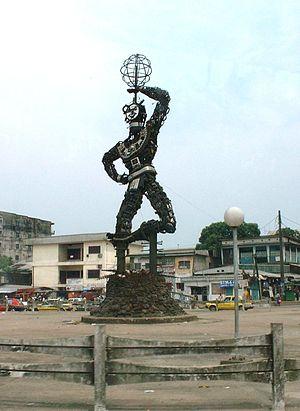
Joseph Francis Sumégné, né à Bamendjou, au Cameroun, le 30 juillet 1951, est un peintre et sculpteur. Artiste plasticien depuis 1976, il est autodidacte. Il vit et travaille à Yaoundé, au Cameroun.
La Nouvelle Liberté est un monument célèbre monté dans la ville de Douala au Cameroun, et plus précisément dans le quartier Deido.
L’art contemporain africain s'inspire aussi bien des traditions du continent que des réalités urbaines contemporaines de l'Afrique.